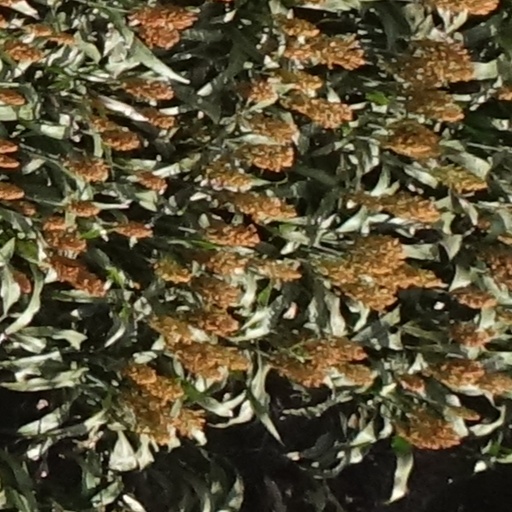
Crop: sorghum